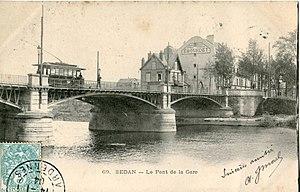
Carte postale ancienne sans mention d'éditeur, n°69
Le tramway de Sedan a desservi cette ville française des Ardennes, ainsi que ses voisines, entre 1901 et 1917, date à laquelle les voies ont été démontées par l'occupant. Il n'a pas connu d'évolution forte durant cette période assez courte de fonctionnement mais a marqué les habitants de la ville. De nombreuses cartes postales ont été éditées sur ce thème.